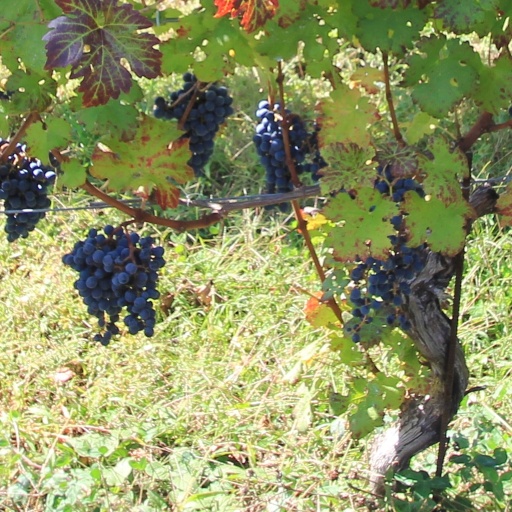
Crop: grape